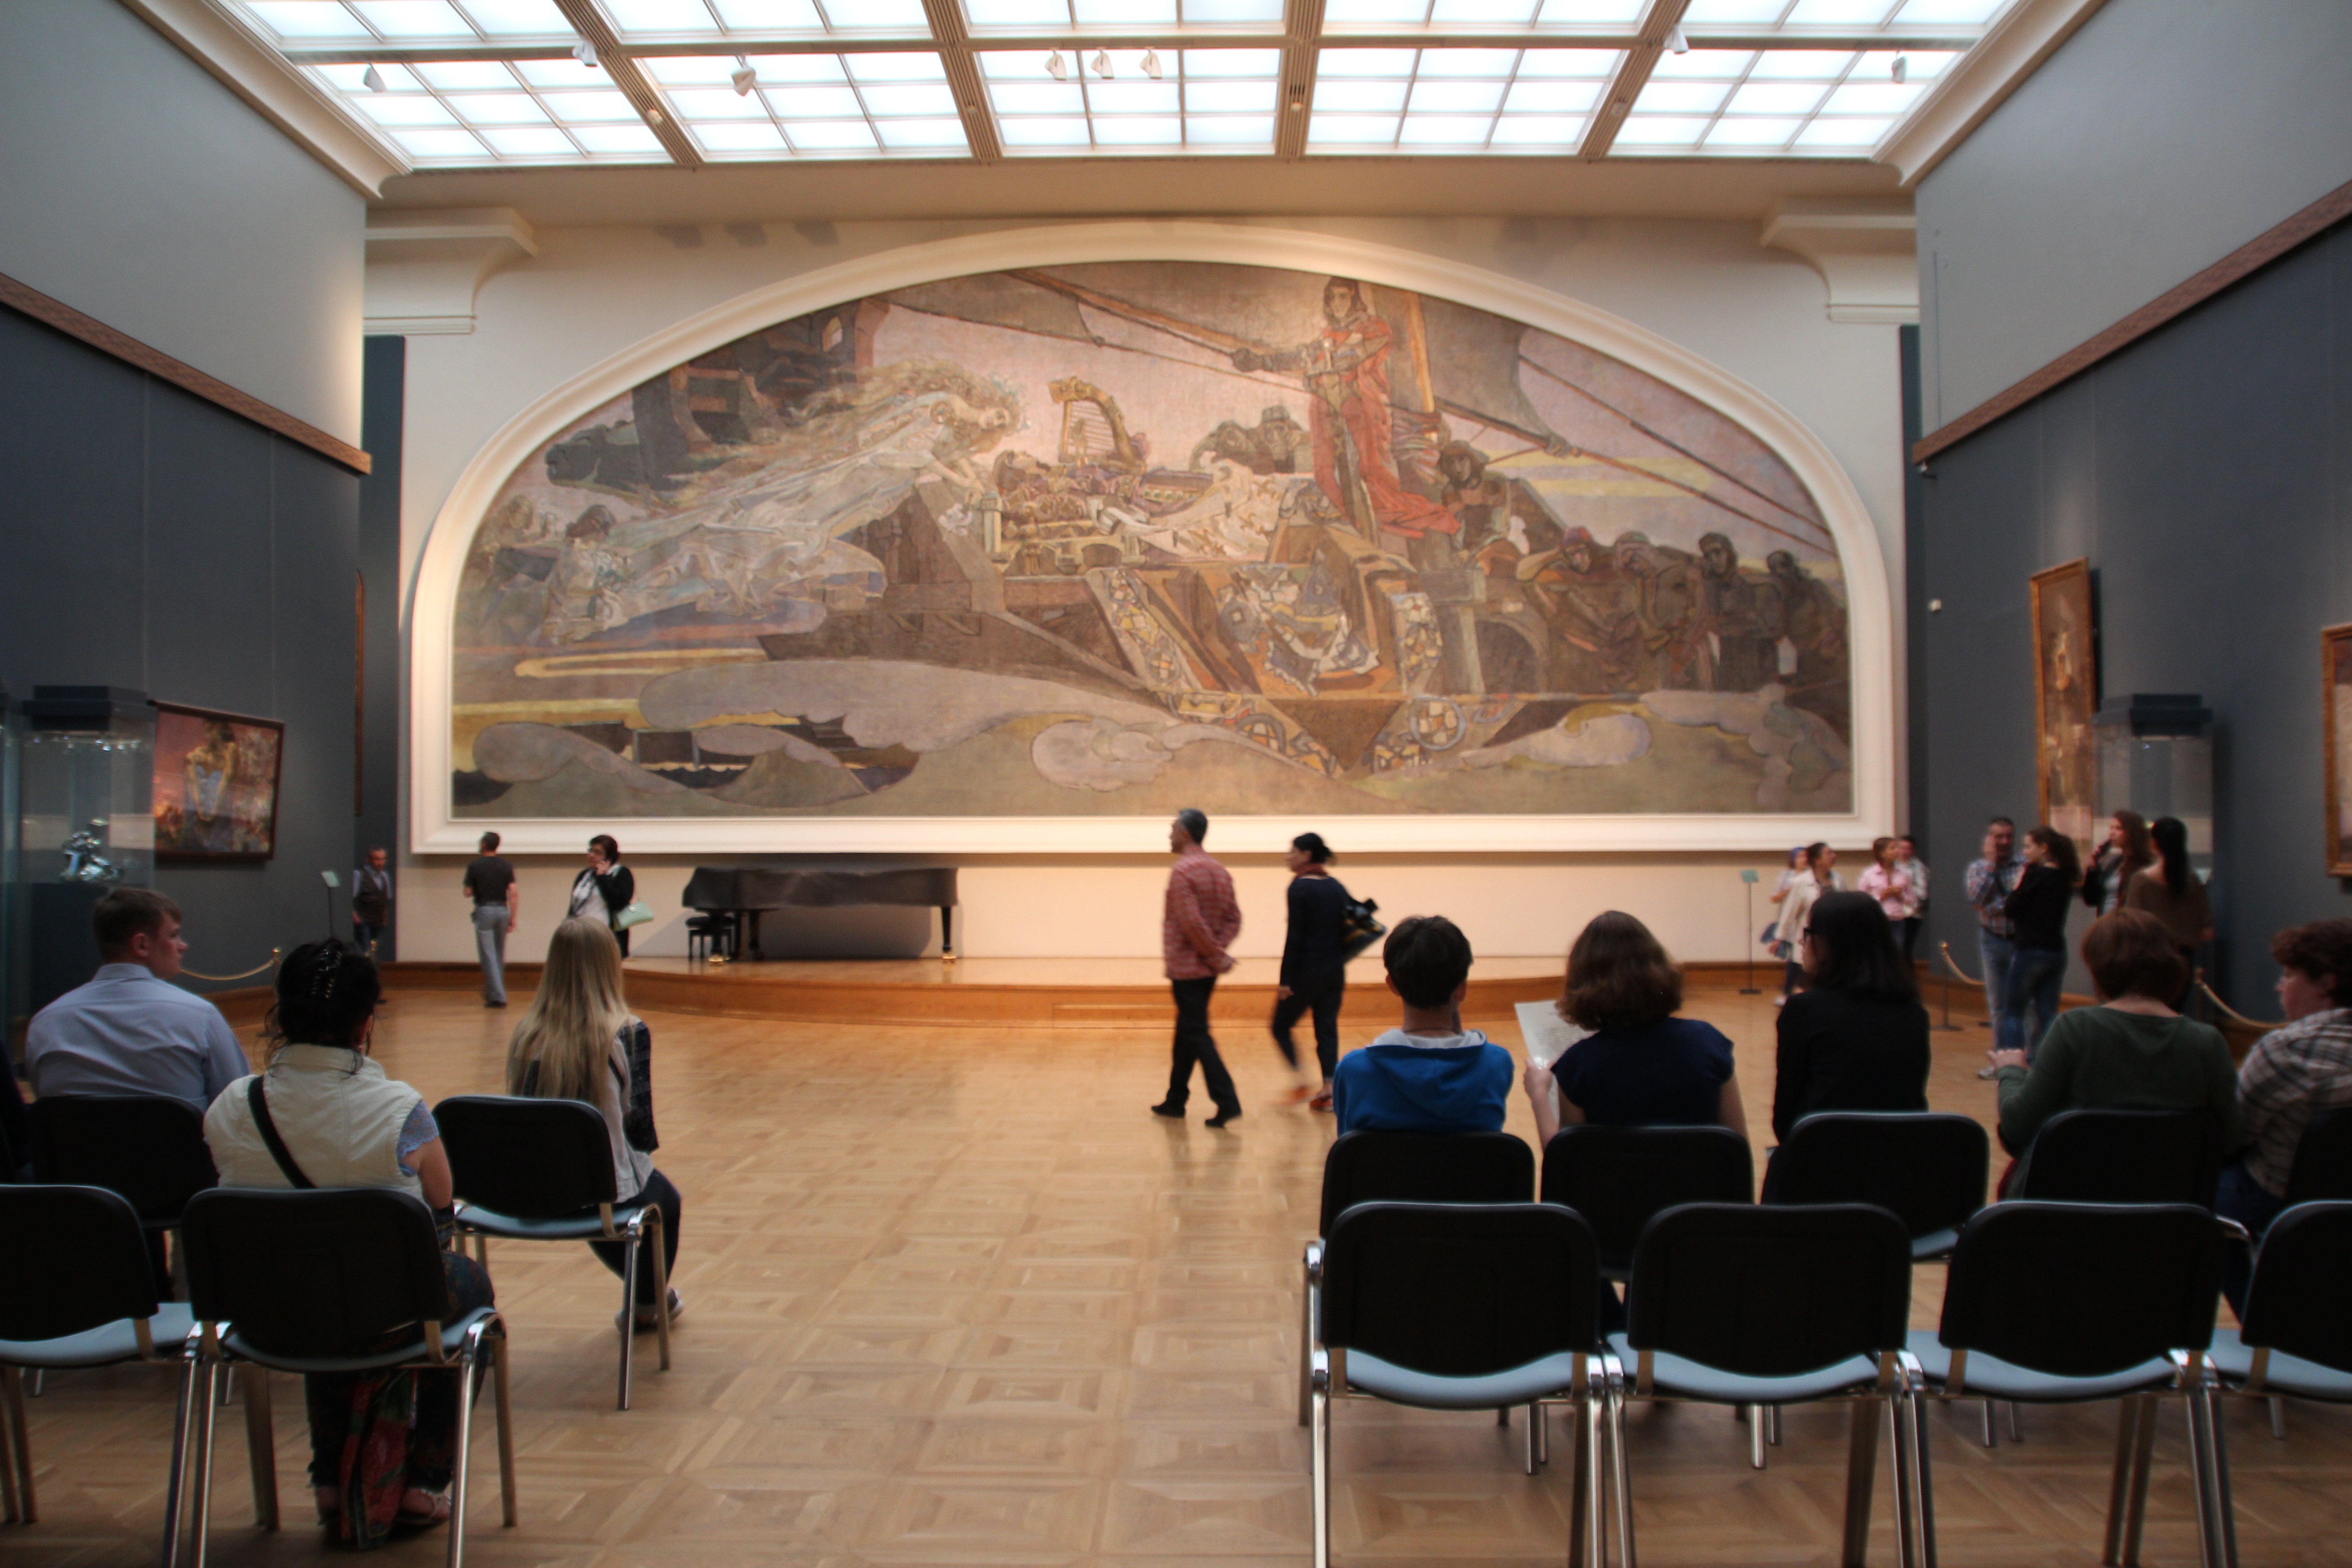
auditorium, museum, painting, interior design, see, tourist attraction, visitors, visitor chair